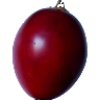
Label: Tamarillo 1